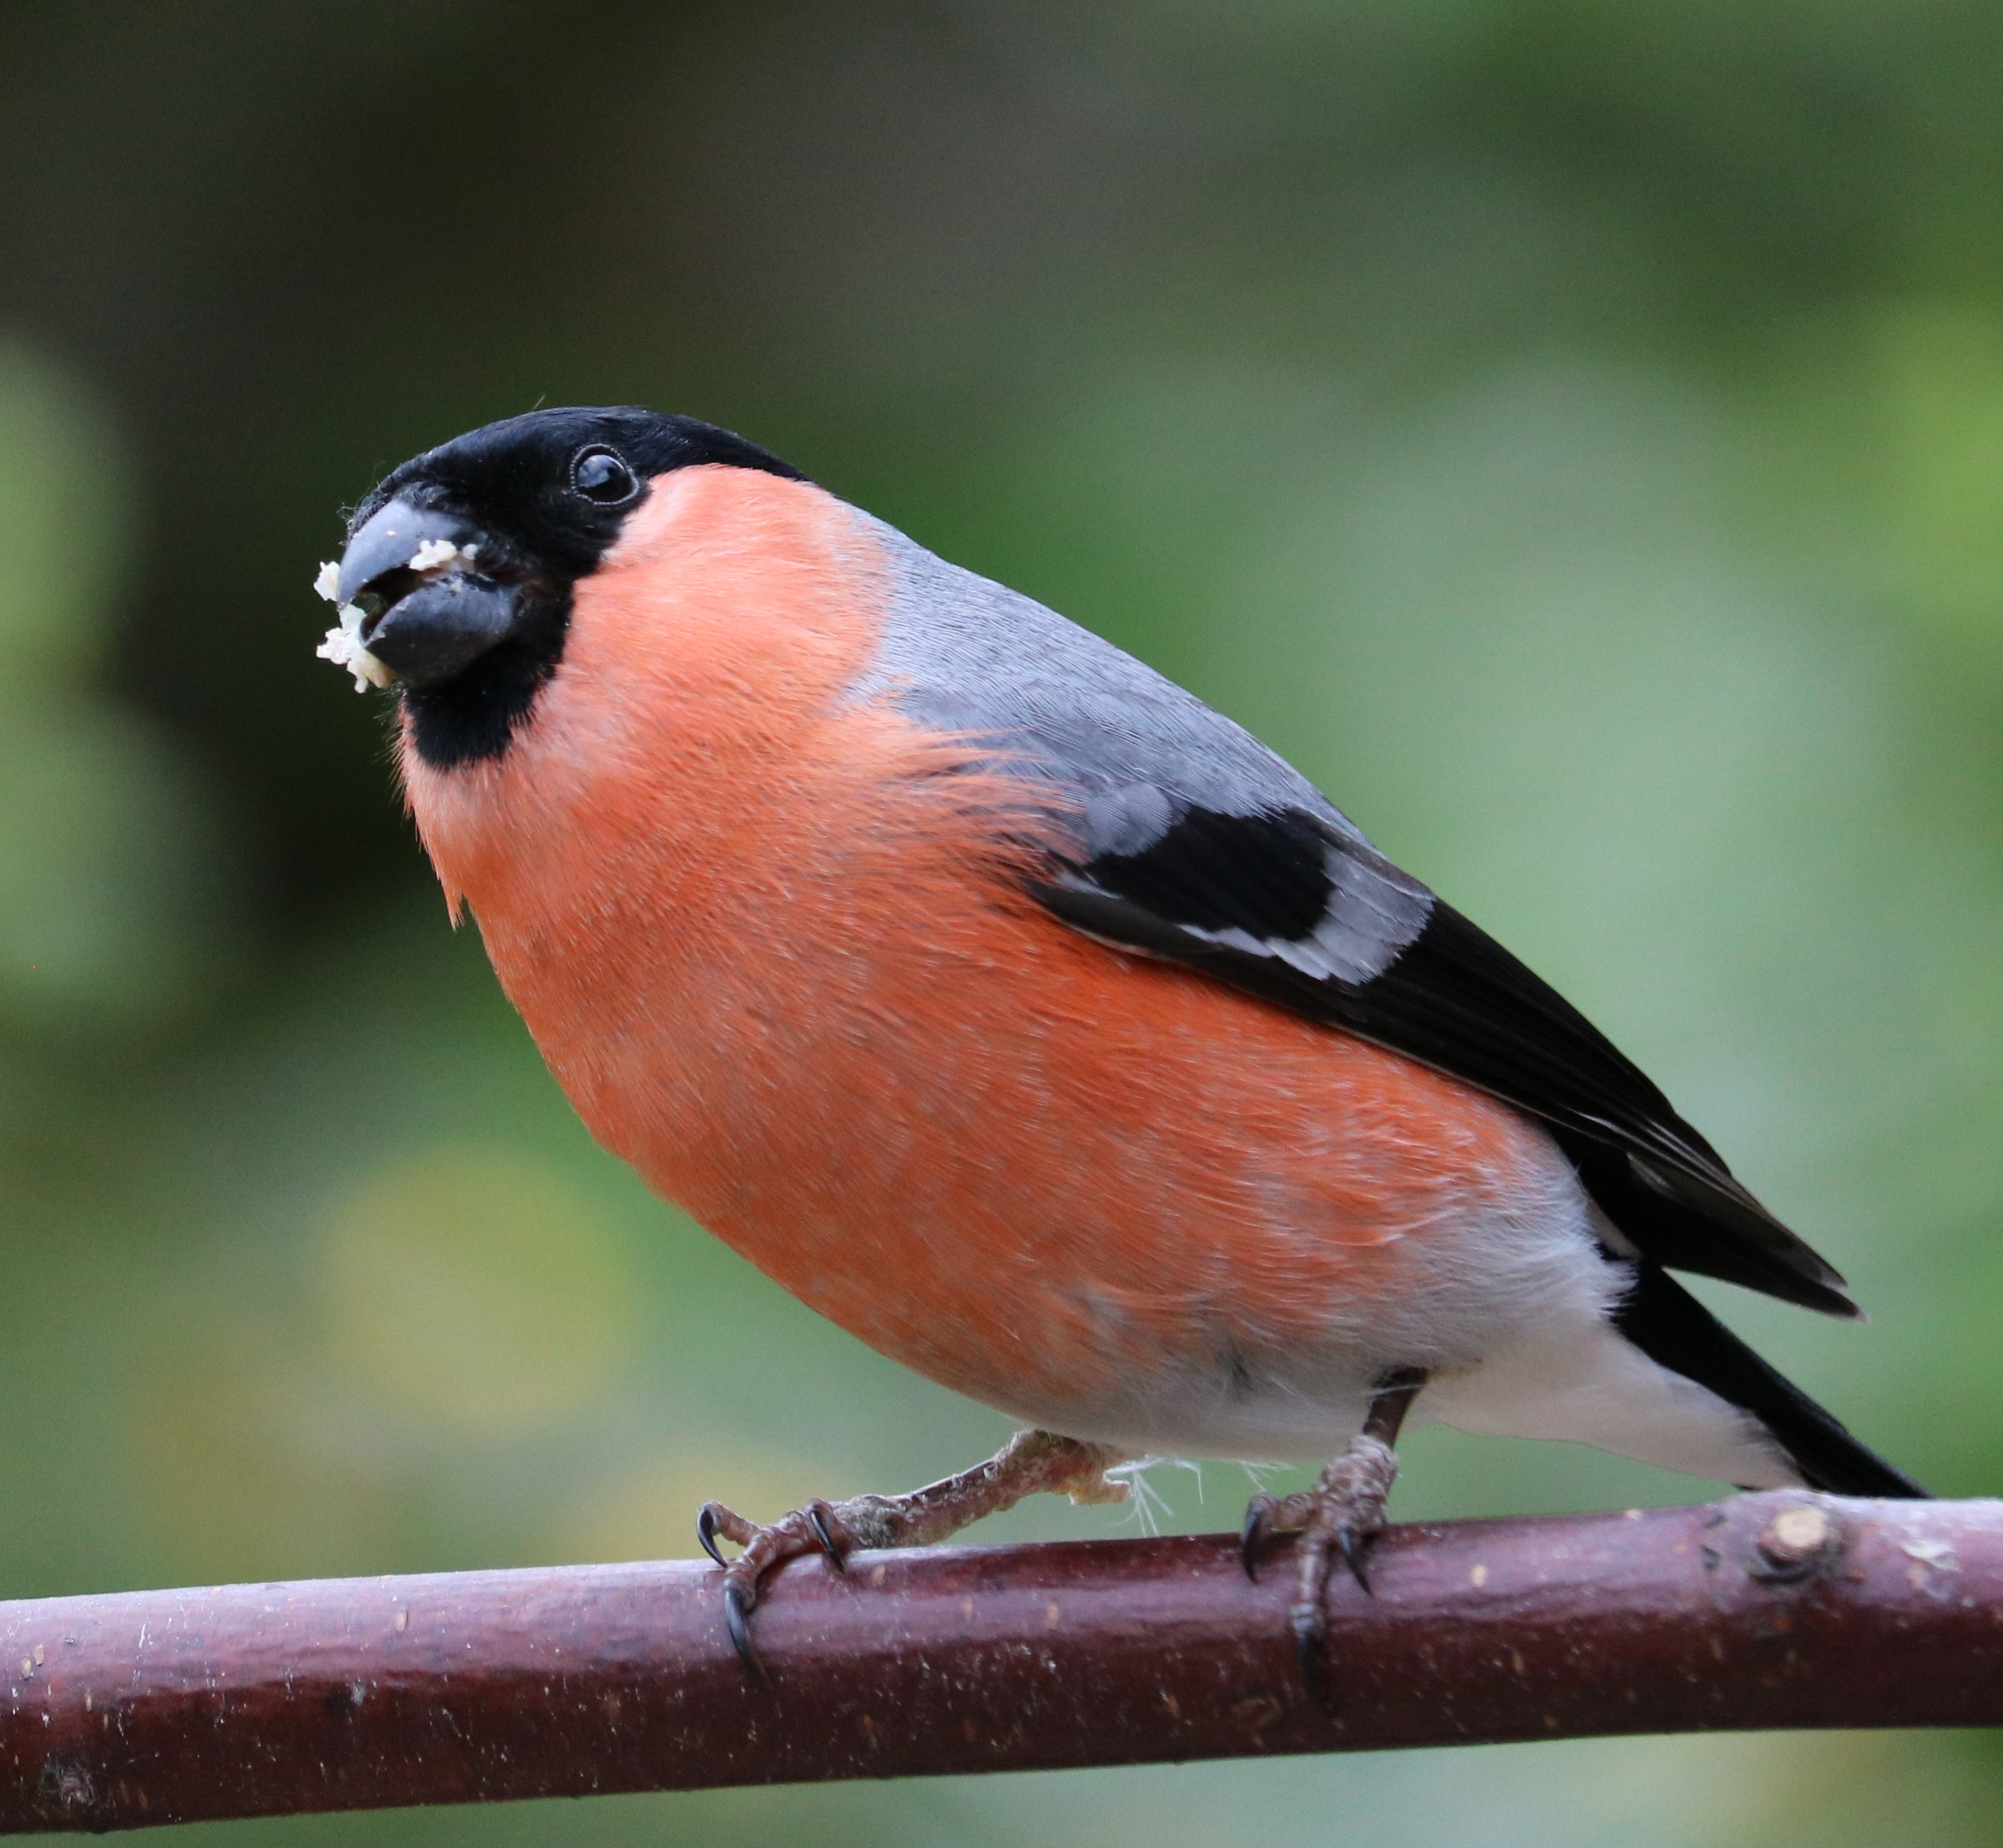
bird, male, wildlife, red, beak, fauna, vertebrate, finch, bullfinch, brambling, garden bird, old world flycatcher, song bird, perching bird, emberizidae